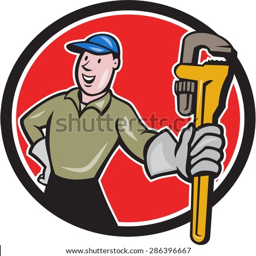
illustration of a plumber with gloves holding presenting monkey wrench set inside circle shape on isolated background done in cartoon style .